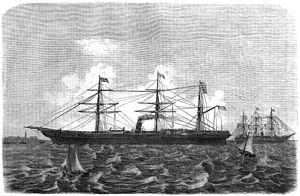
Le naufrage de l’Austria est une catastrophe maritime qui s'est déroulée le 13 septembre 1858.